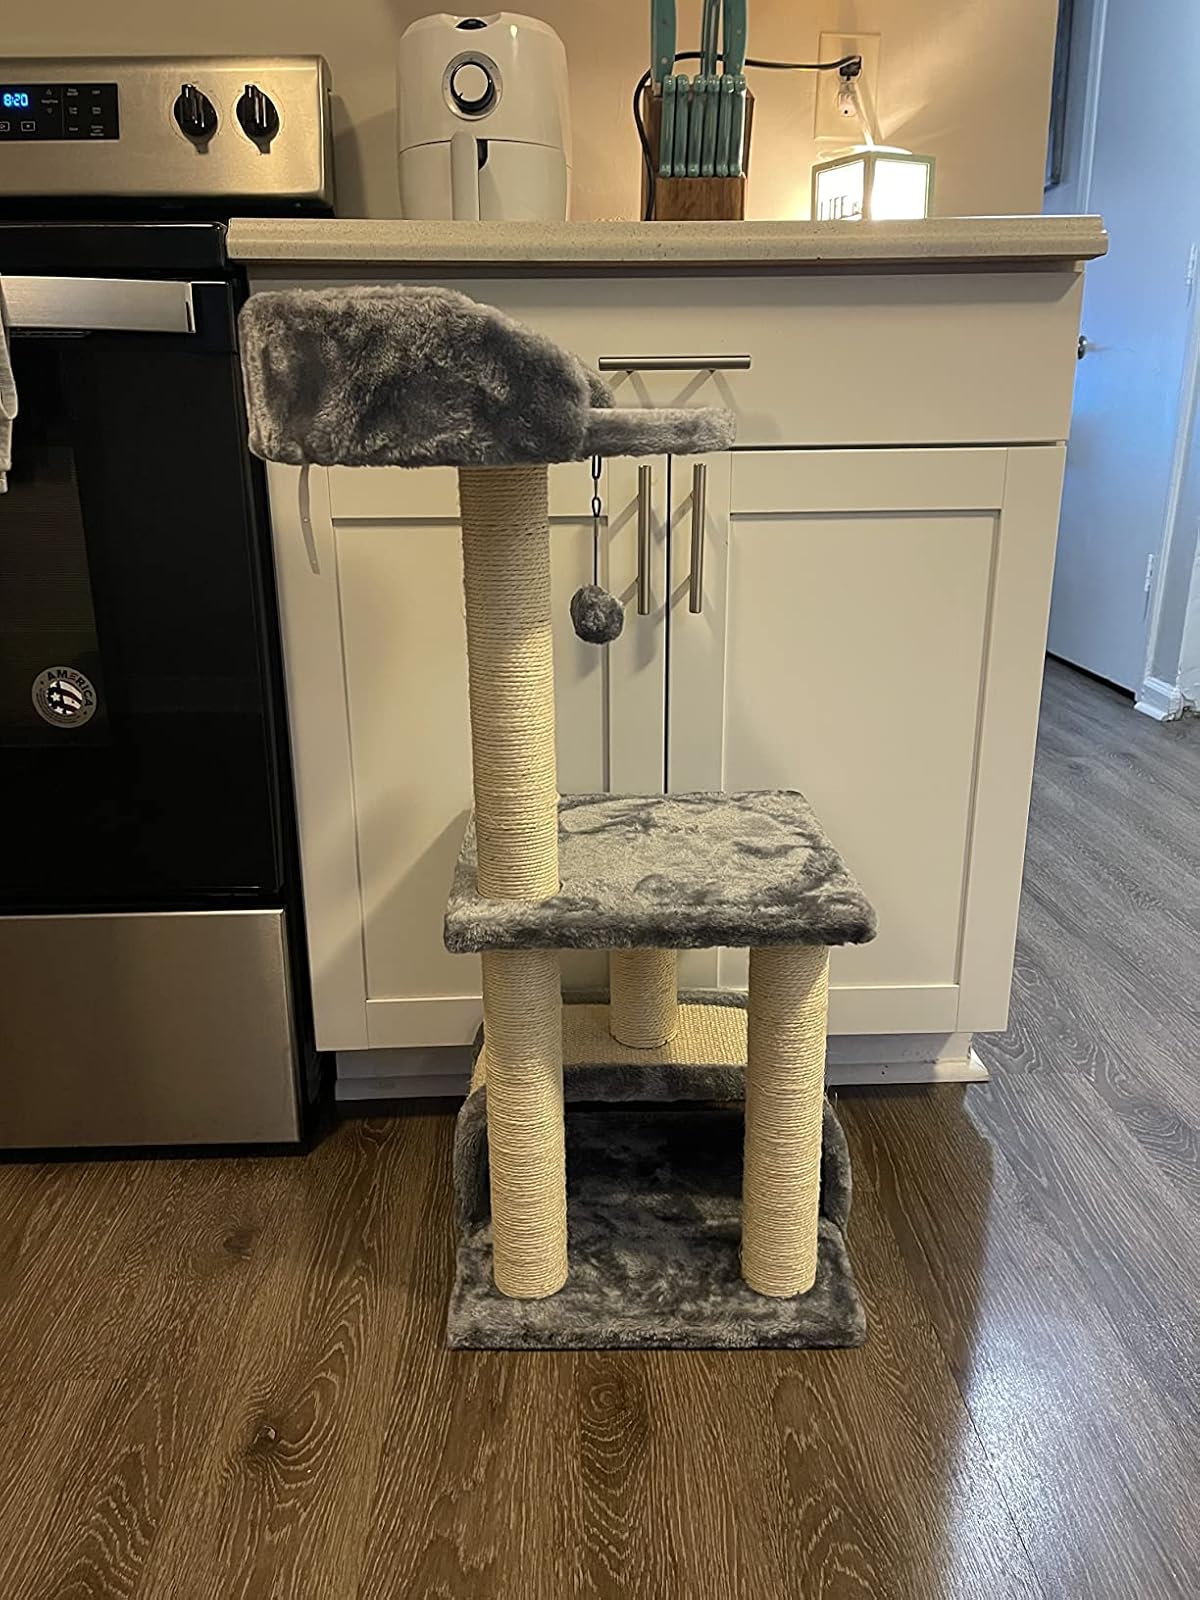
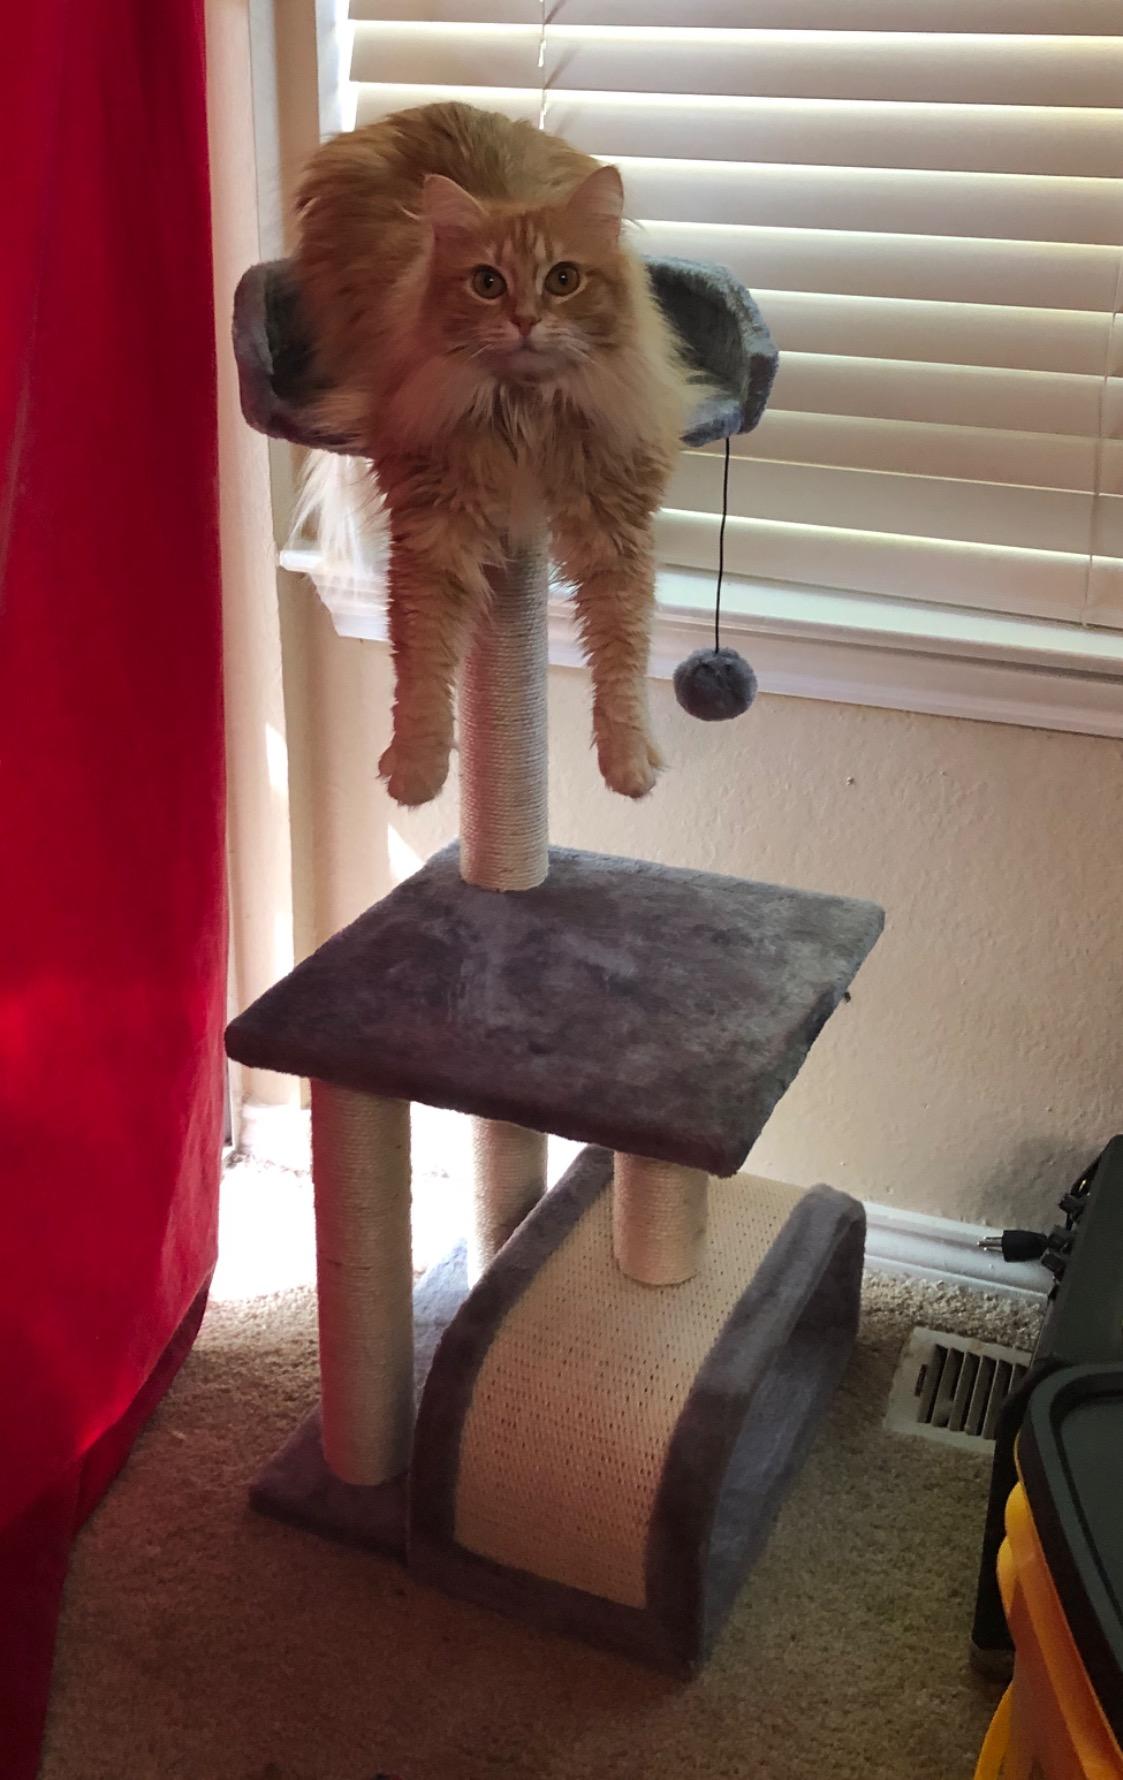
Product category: items_cat tree
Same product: yes